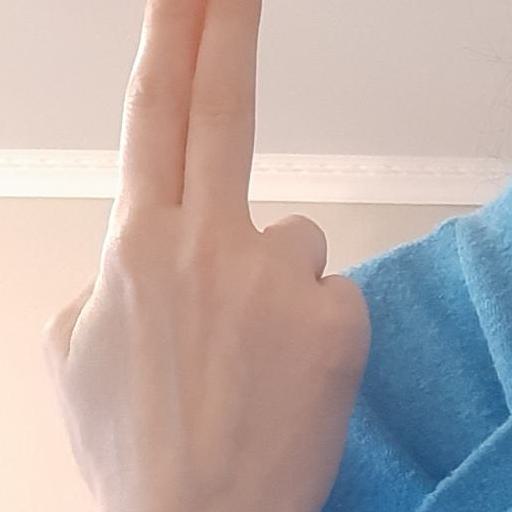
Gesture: two_up_inverted